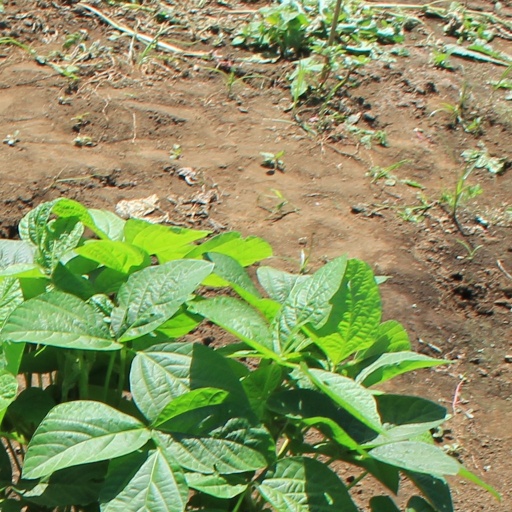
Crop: soybean